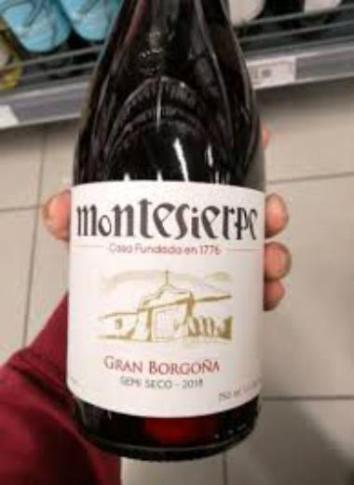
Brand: montesierpe
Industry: Food